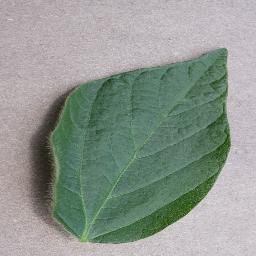
Label: Soybean___healthy